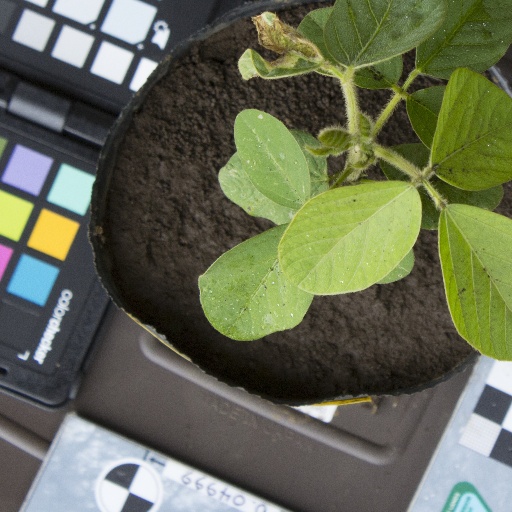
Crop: soybean